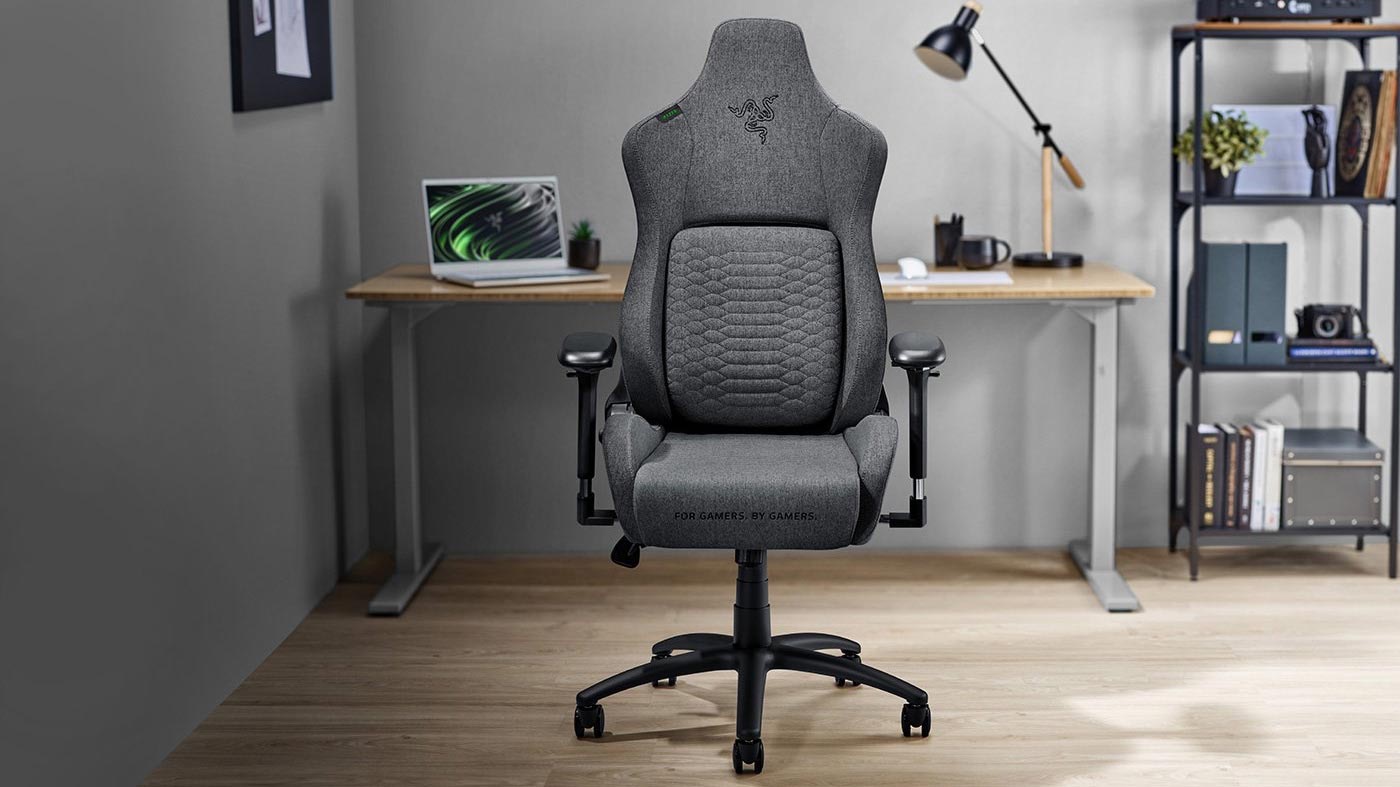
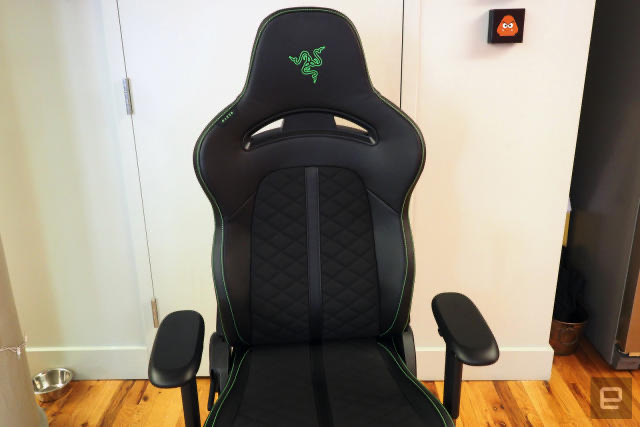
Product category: items_chair
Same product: no